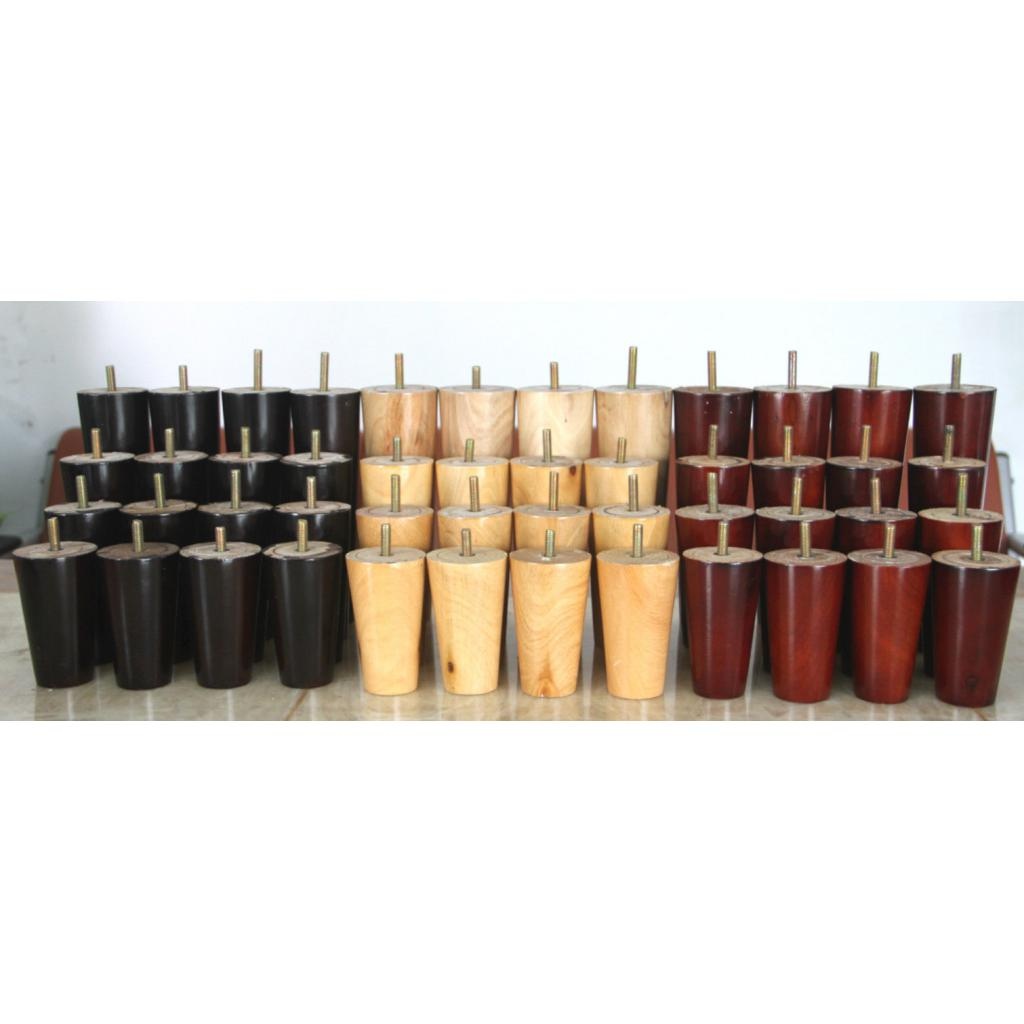
4Pcs Cone Shape Eucalyptus Solid Wood Furniture Sofa Legs Red 4.5*6.5*20cm
Description: Brand new and high quality Item: Furniture Legs Application: Sofa Legs, Chair, Wardrobe, Loveseat Legs To support furniture, avoid damage, keep from damp. Upper Diameter: Approx. 65mm/2.56inch Bottom Diameter: Approx. 45mm/1.77inch Height: Approx. 200mm/7.87inch Material: Eucalyptus Solid Wood Color: Natural Quantity: 4pcs Package Includes: 4 x Furniture Legs Note: Please allow 1-3cm differs due to manual measurement. And kindly be reminded that due to lighting effects and monitor brightness and contrast settings etc, the color tone of the website photo and the actual item could be slightly different.
Brand: SFC
Category: Furniture > Sofa Accessories